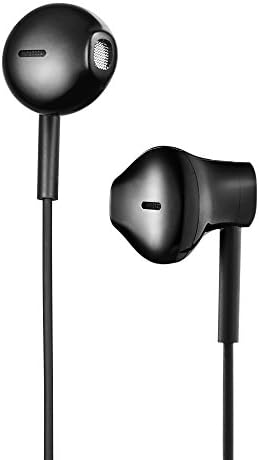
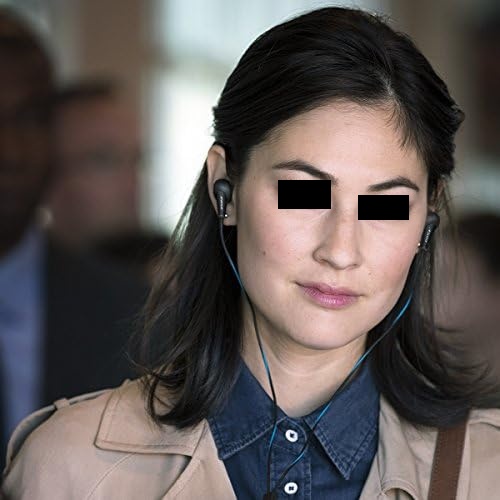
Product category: headphones
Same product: no